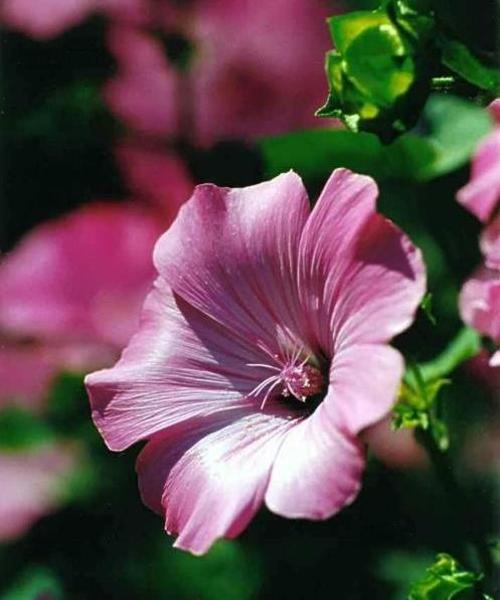
Label: tree mallow